Women in the United States Senate

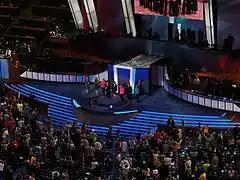
Eight Democratic women senators appear at the 2008 Democratic Convention in Denver. It has become a tradition at Democratic conventions for incumbent women senators to appear on opening night.

Olympia Snowe of Maine assumed office in the Senate in 1995, having previously served in the US House of Representatives and both houses of the Maine state legislature. She was the first woman (later joined by Debbie Stabenow of Michigan, Kyrsten Sinema of Arizona, and Cynthia Lummis of Wyoming) to have served in both houses of a state legislature and both houses of the federal legislature. In 2000, Stabenow and Maria Cantwell became the first women to defeat incumbent elected senators in a general election, defeating Senators Spencer Abraham and Slade Gorton respectively. Hillary Clinton is the first First Lady to run for or win a Senate seat. Clinton took office in the Senate in 2001, becoming the first female senator from New York, and served until 2009, when she resigned to become the 67th United States Secretary of State, under President Barack Obama. She was replaced by Kirsten Gillibrand, who has been elected three times and was herself a candidate for president in the 2020 Democratic Party presidential primaries.